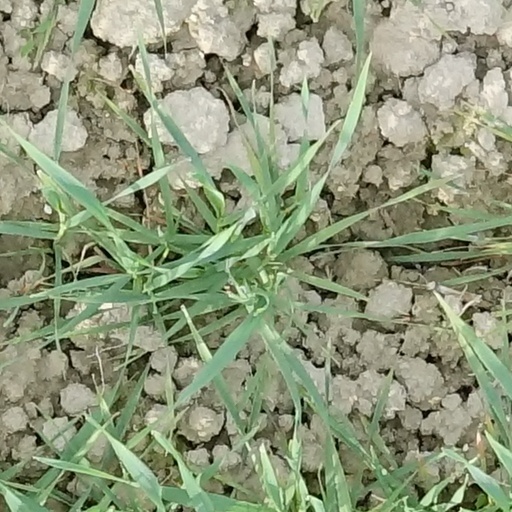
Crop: wheat